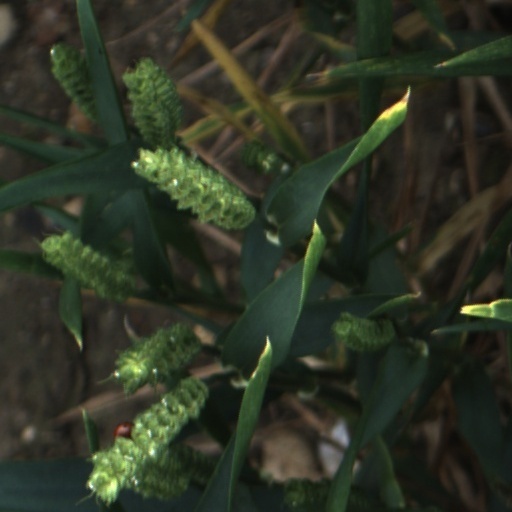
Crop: wheat